A. S. Woodruff and Law Buildings

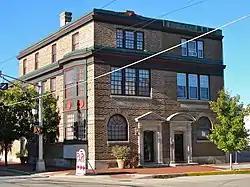

A. S. Woodruff and Law Buildings is located in Camden, Camden County, New Jersey, United States. The building was built in 1920 and was added to the National Register of Historic Places on August 24, 1990.